Andre Agassi

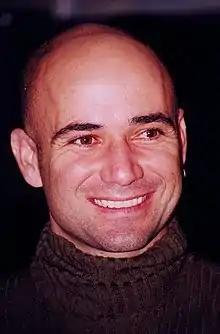
Agassi in 1999

In 1998, Agassi began a rigorous conditioning program and worked his way back up the rankings by playing in Challenger Series tournaments, a circuit for pro players ranked outside the world's top 50. After returning to top physical and mental shape, Agassi recorded the most successful period of his tennis career and also played classic matches in that period against Pete Sampras and Patrick Rafter.